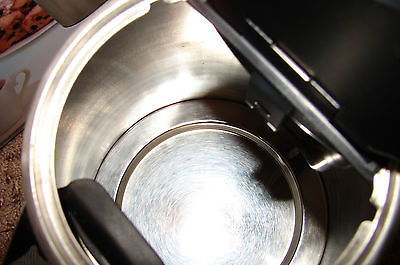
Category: kettle